John Rich (producer)

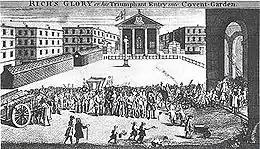
"Rich's Glory": John Rich takes over (seemingly invades) his new Covent Garden Theatre. (Hogarth caricature)

John Rich married Henrietta Brerewood on 7 February 1717 at St Clement Danes; they had a son who died in infancy. Henrietta died in September 1725, and Rich then formed a relationship with one of the actresses in his company, Amy Smithies. Her name is quoted in the dispute over the delay in finalising probate on Rich's will in 1779. They had four daughters who survived into adulthood: Henrietta (1727), Charlotte (c.1727?), Mary (1730) and Sarah (1733). Rich considered them to be his legitimate children, although no marriage has yet been found. Amy died in November 1737, and was buried as 'Amie, wife of Mr J Rich' on 1st December in the family tomb in Hillingdon. During this period Rich also had two children with another of his actresses, Ann Benson - Charles Rich was born in 1729, but nothing further is known about him; and he was followed by Catherine Benson c. 1730. Rich acknowledged Catherine as his 'natural daughter' in his will, and left her a bequest. Finally, in 1744, Rich married Priscilla Wilford, who used the stage name, Mrs Stevens. She survived him, and Rich's estate was eventually distributed equally between her and the four daughters.